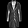
Label: Coat